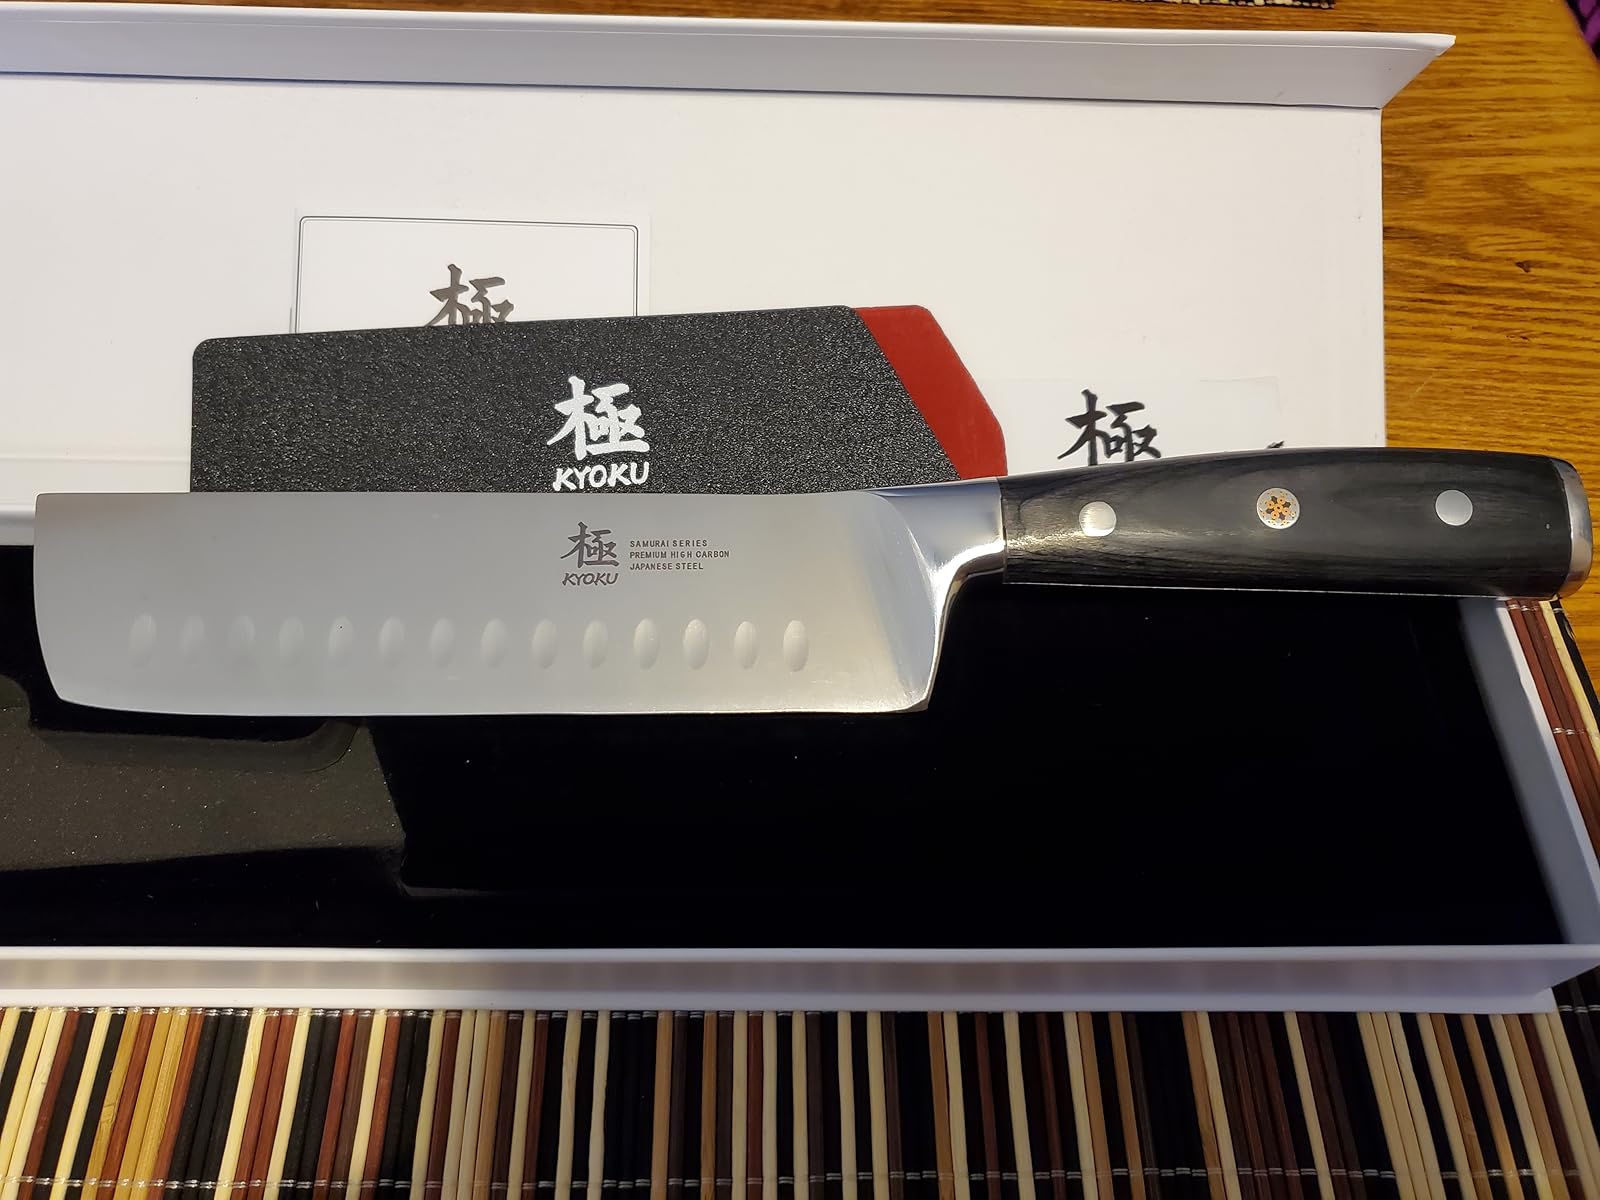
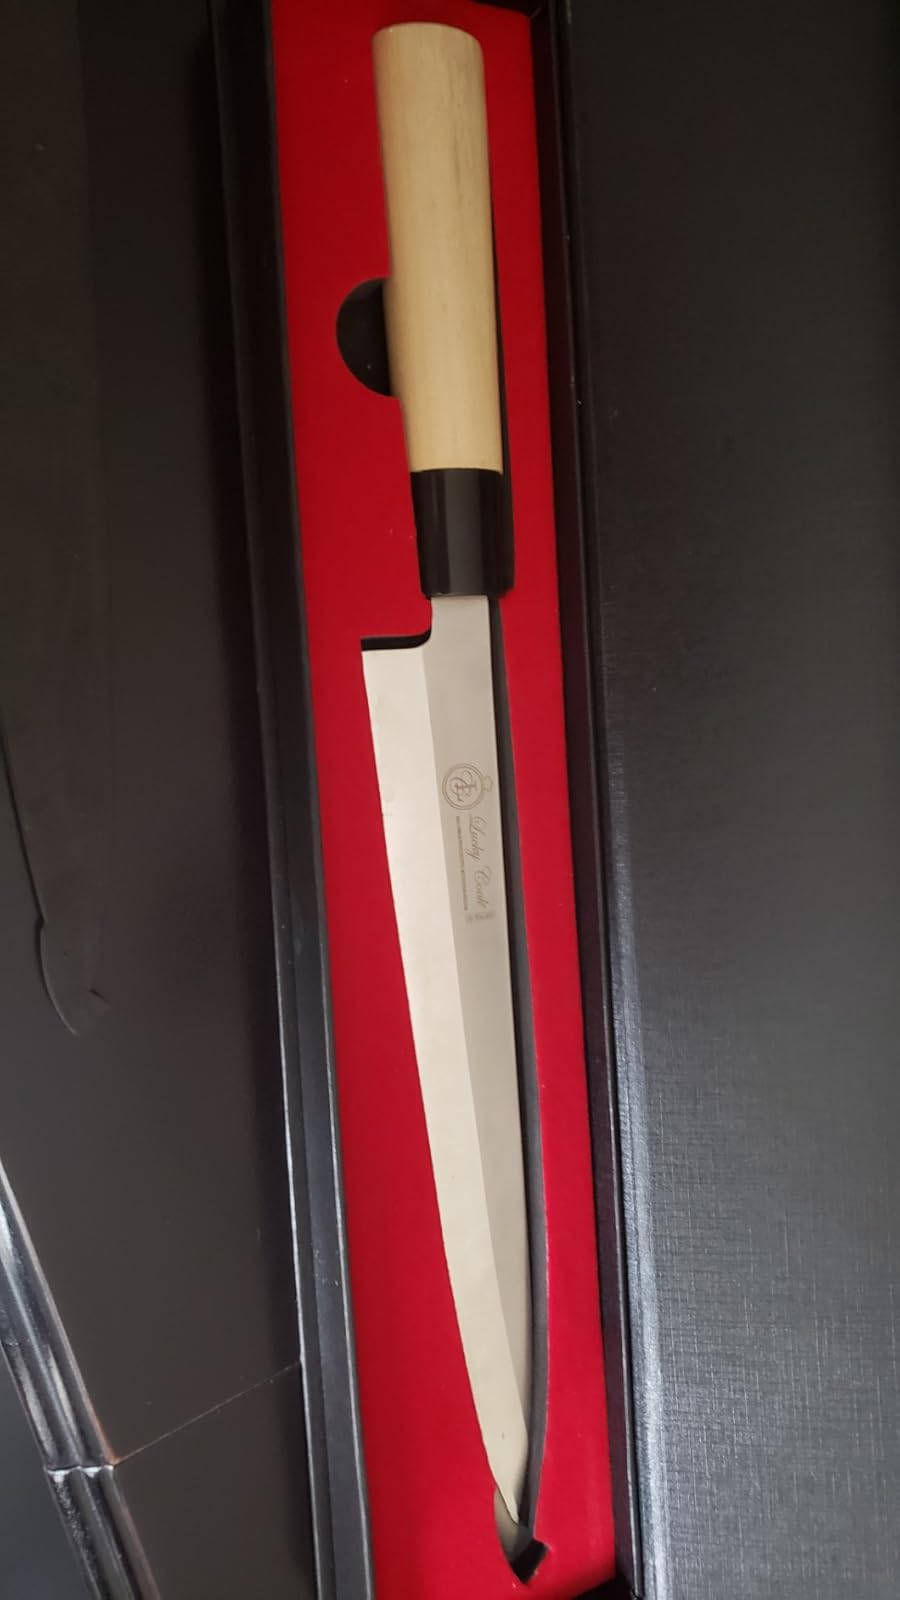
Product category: items_knife
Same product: no